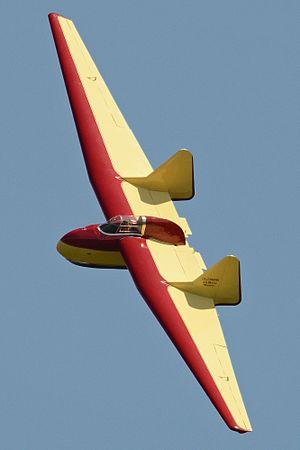
Les ailes volantes Fauvel sont une création du pilote militaire et d'essais français Charles Fauvel que l'on peut considérer comme l'un des pères de l'aile volante en faisant voler sa première aile AV-3 en 1933.
"Le Fauvel AV-36 est un planeur monoplace de formule ""aile volante"" étudié dans les années 1950 par Charles Fauvel en France. Ce n'est pas une véritable aile volante : elle comporte deux grandes dérives montées sur deux embryons de fuselage en arrière du bord de fuite de l'aile, et le pilote prend place dans une nacelle trapue. Le planeur est conçu pour être rapidement préparé pour le transport routier grâce au nez amovible et aux gouvernes de direction pouvant se replier contre le bord de fuite de l'aile. Une version améliorée avec un peu plus d'envergure, l' AV-361 voit le jour en 1960.